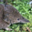
Label: shrew